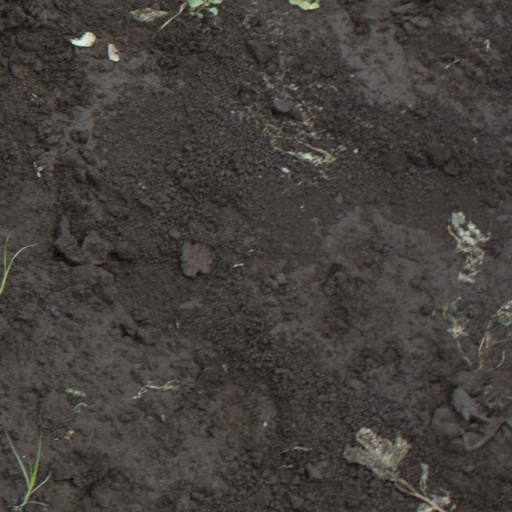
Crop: soybean